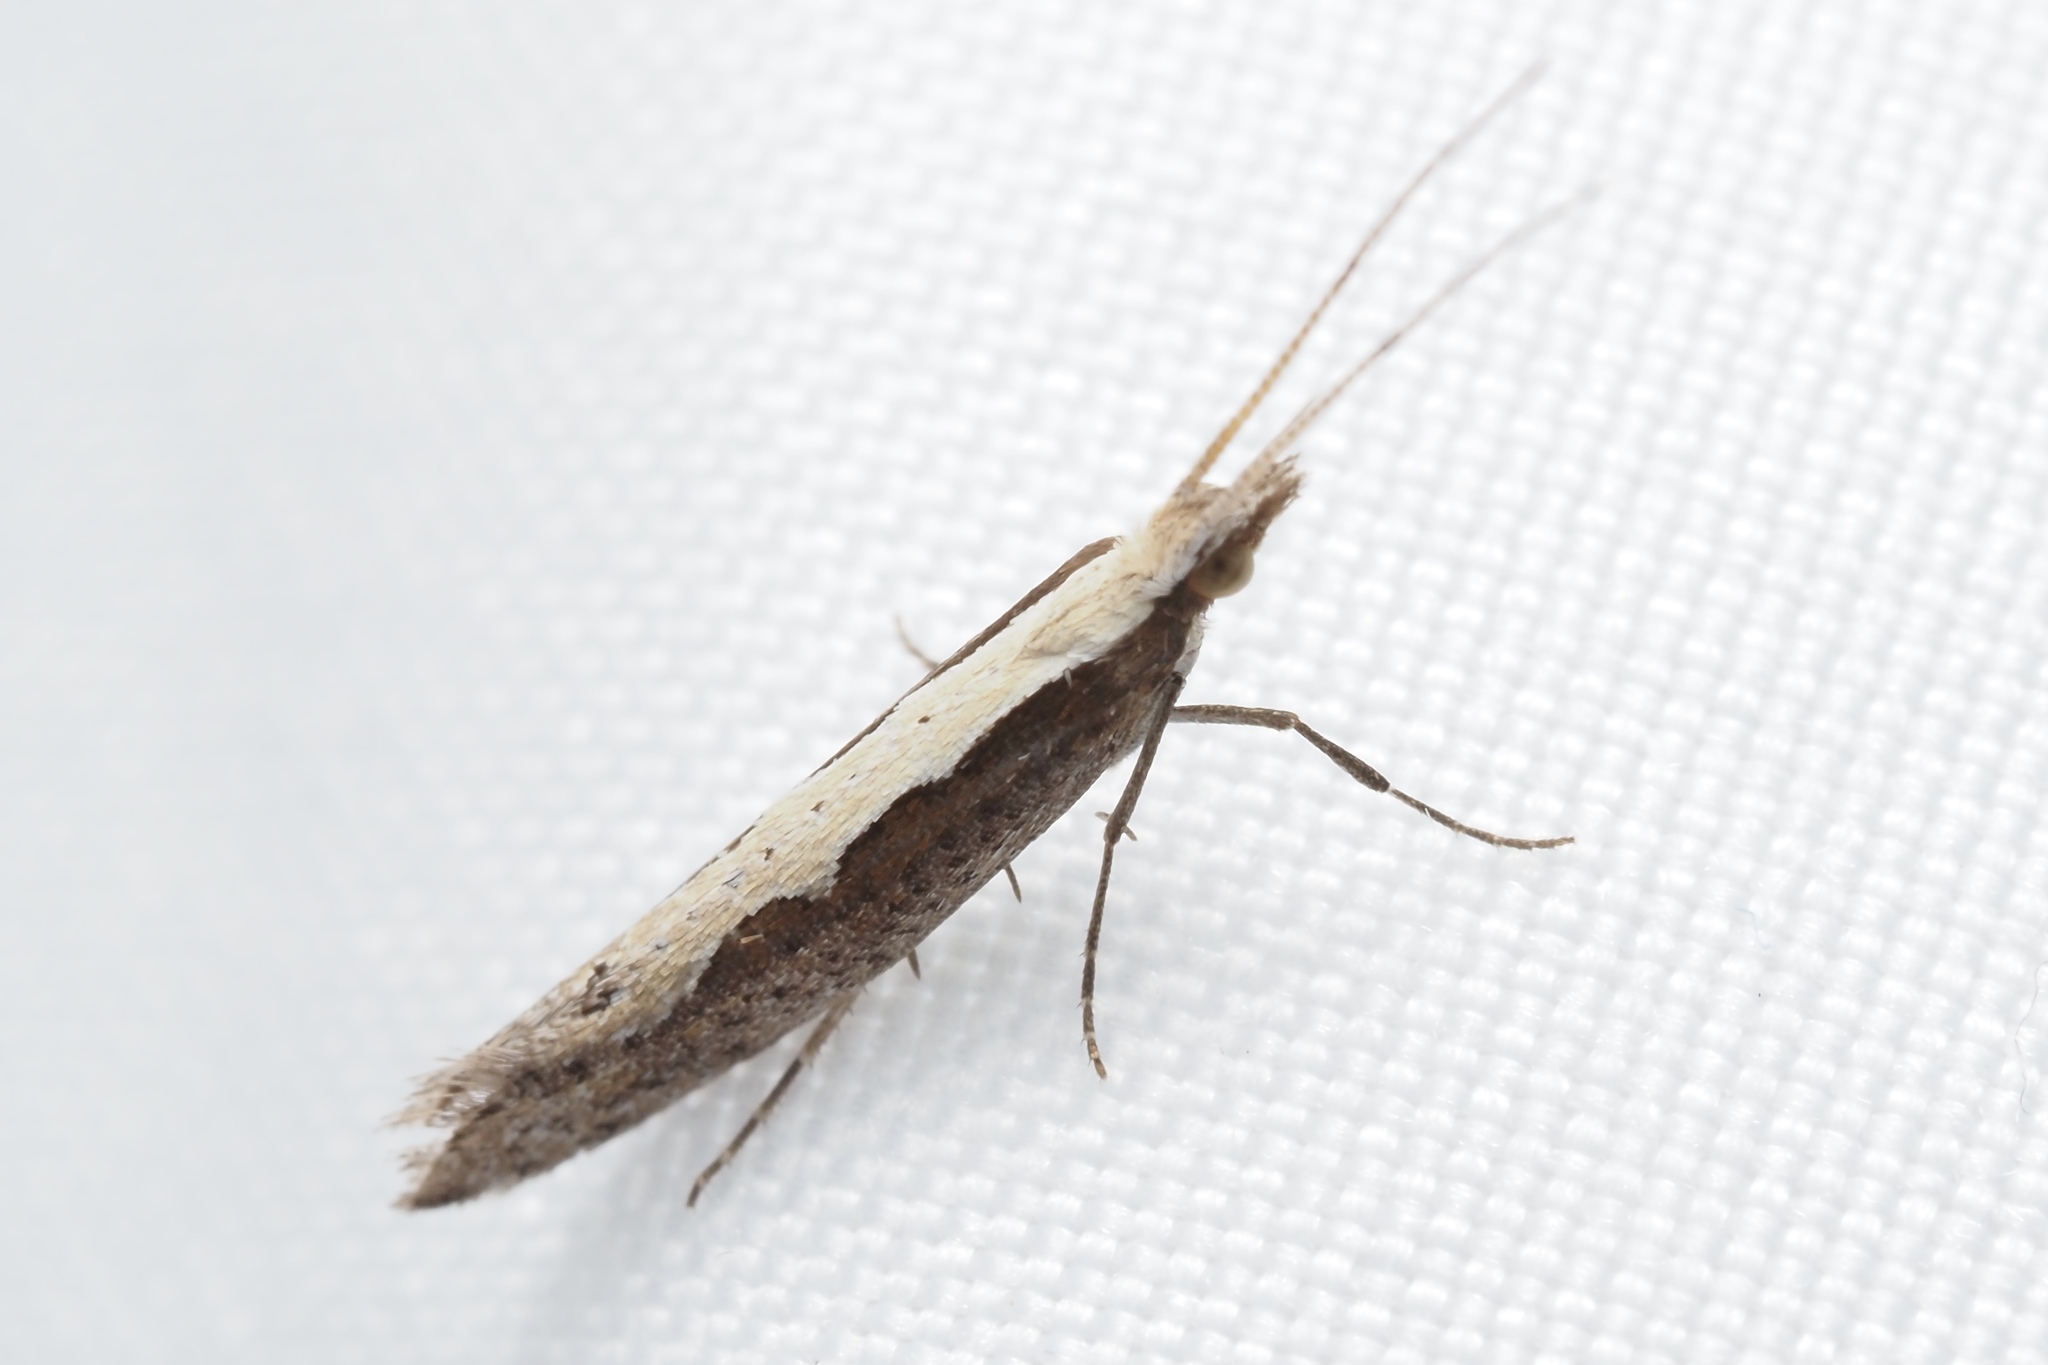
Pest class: diamondback_moth